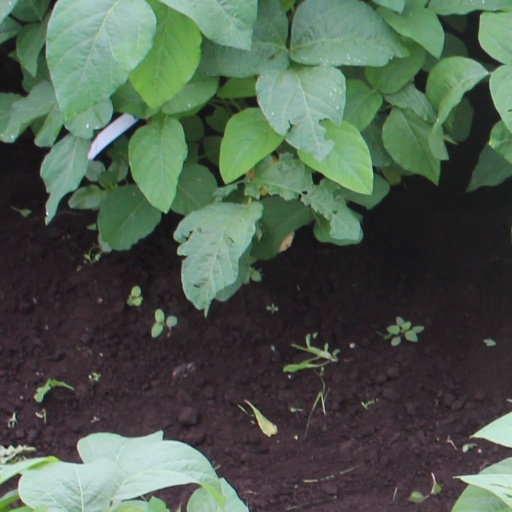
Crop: soybean